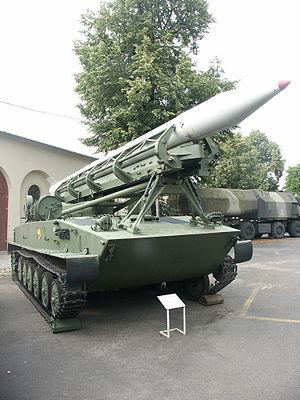
La NVA, Nationale Volksarmee, traduit par « Armée populaire nationale », fut de 1956 à 1990 l'armée de la République démocratique allemande.